Chairiot solo

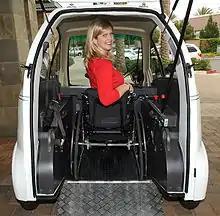
The driver of a Chairiot solo can roll directly into the vehicle and operate it from the wheelchair.

The Chairiot solo is not a conversion; it was designed from inception to be driven by a disabled person using a wheelchair. The vehicle is entered through a large rear door and integrated ramp; a floor dock secures the wheelchair to the car. It is controlled by a steering wheel with a spinner knob, along with a combination twist grip throttle and lever for braking. All controls are operable with modest upper body strength. There are no foot pedals in the vehicle.